FAW Group

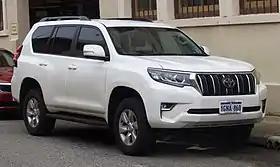
The Toyota Land Cruiser Prado produced by Sichuan FAW Toyota Motor

Operates a passenger car production base in the Chenghua District of Sichuan province and another in Changchun, Jilin province. As of 2008, its 10,000 units/year capacity production base in Changchun makes the Toyota Prius and the Toyota Land Cruiser. The other production base it controls may make buses.